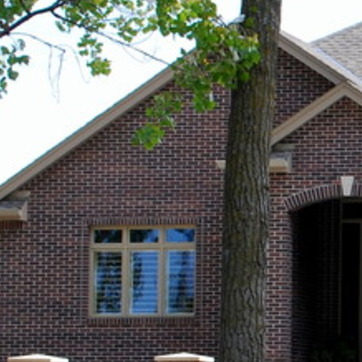
Material: brick